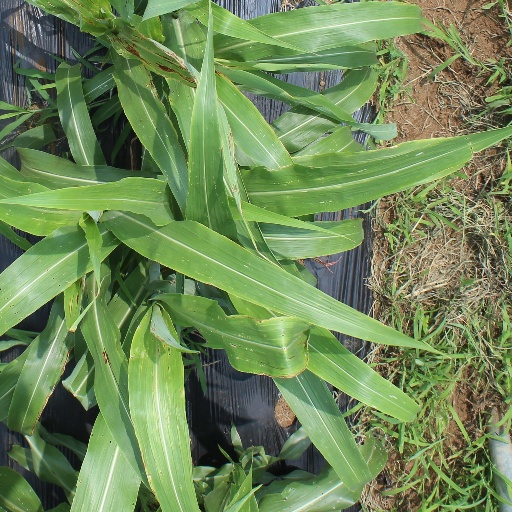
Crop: sorghum